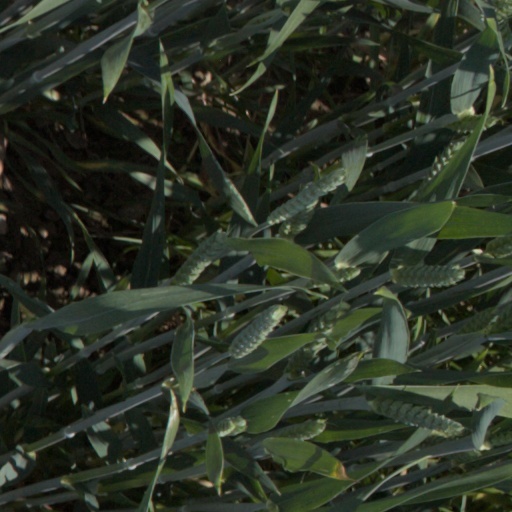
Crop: wheat